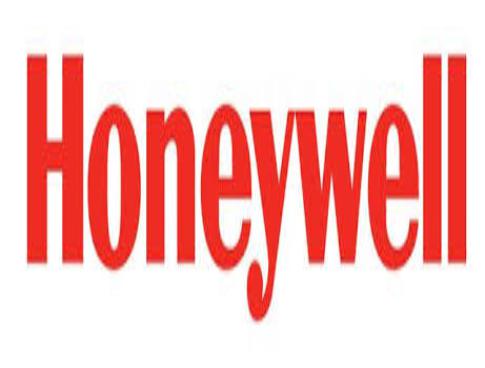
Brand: Honeywell
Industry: Necessities